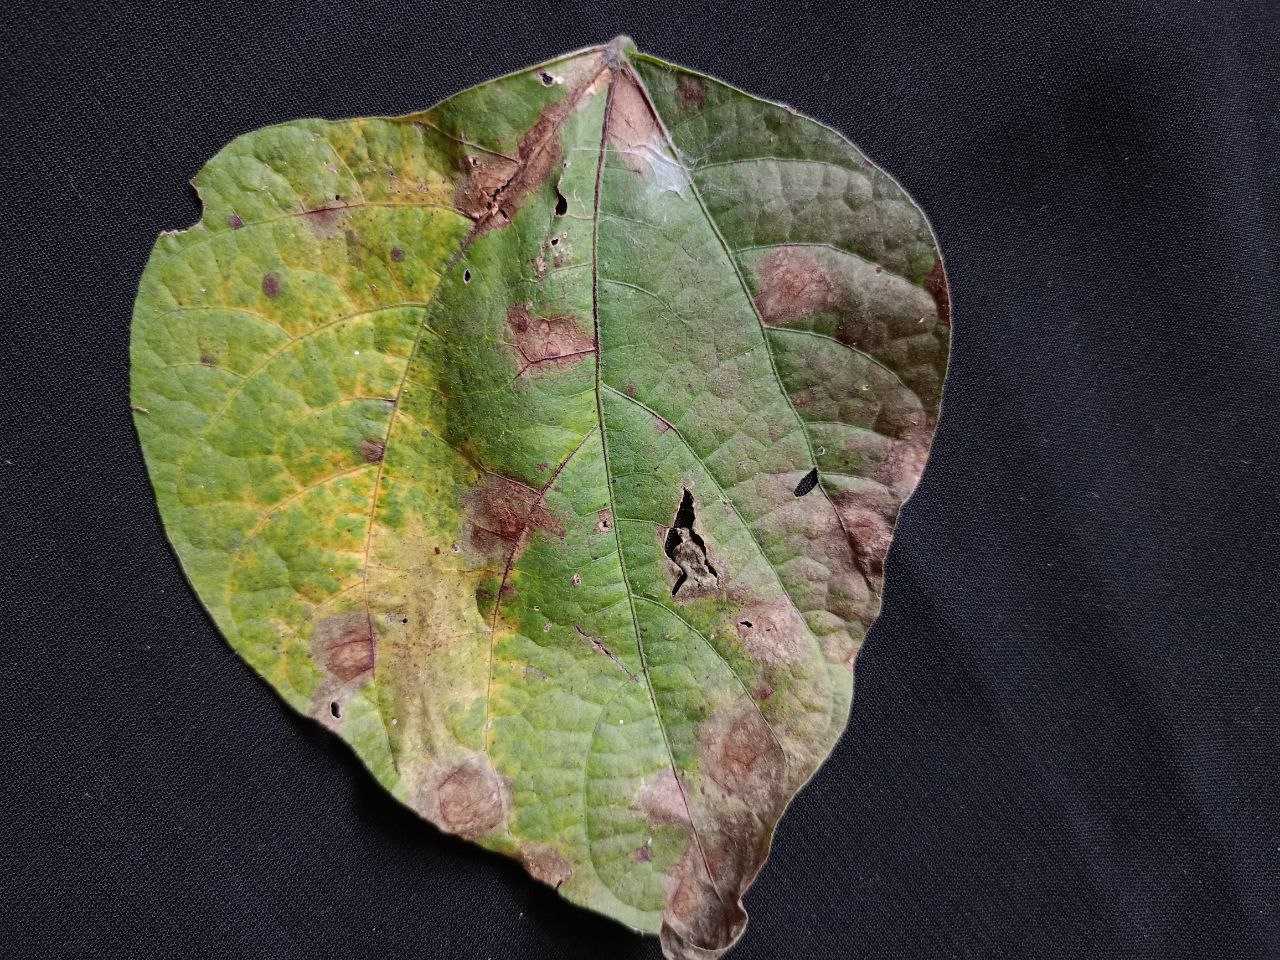
Crop: bean
Leaf condition: Blight